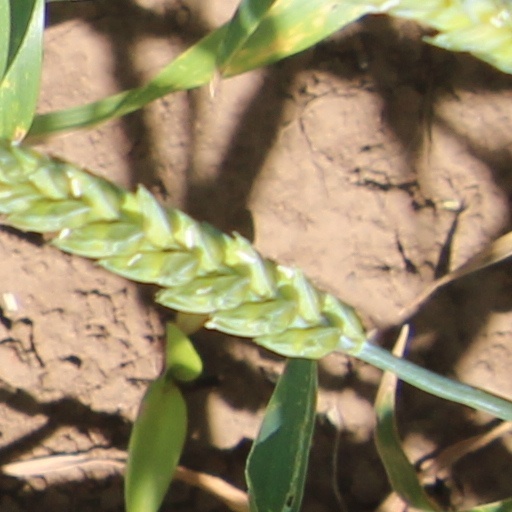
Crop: wheat